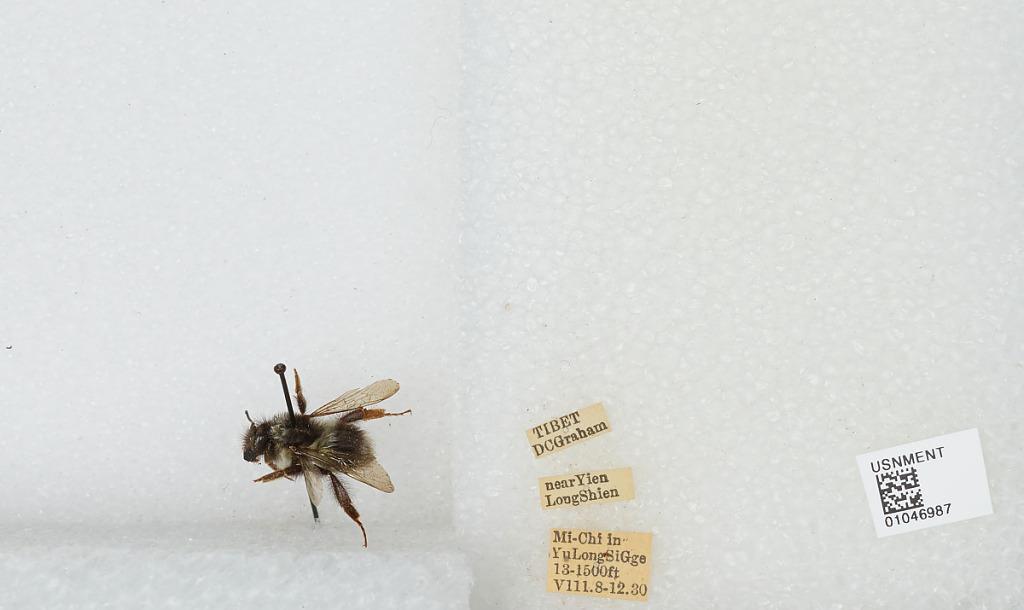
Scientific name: Bombus sp.
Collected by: D. Graham
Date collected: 1930-8-8
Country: China
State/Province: Tibet Autonomous Region
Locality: near Yien Long Shien